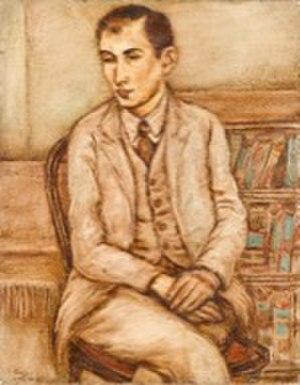
Tableau Portrait of a Man sitting (Franz Kafka), de Léon Weissberg
Léon Weissberg est un peintre polonais, actif en France dans la première École de Paris, né à Przeworsk, le 18 janvier 1895.